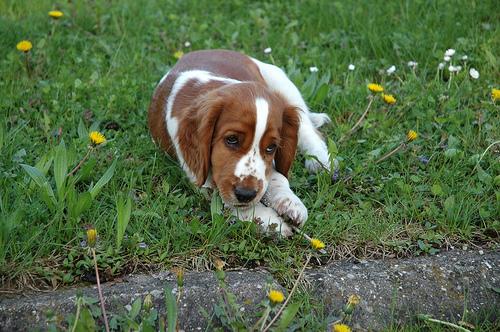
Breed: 202-n000023-Welsh_springer_spaniel